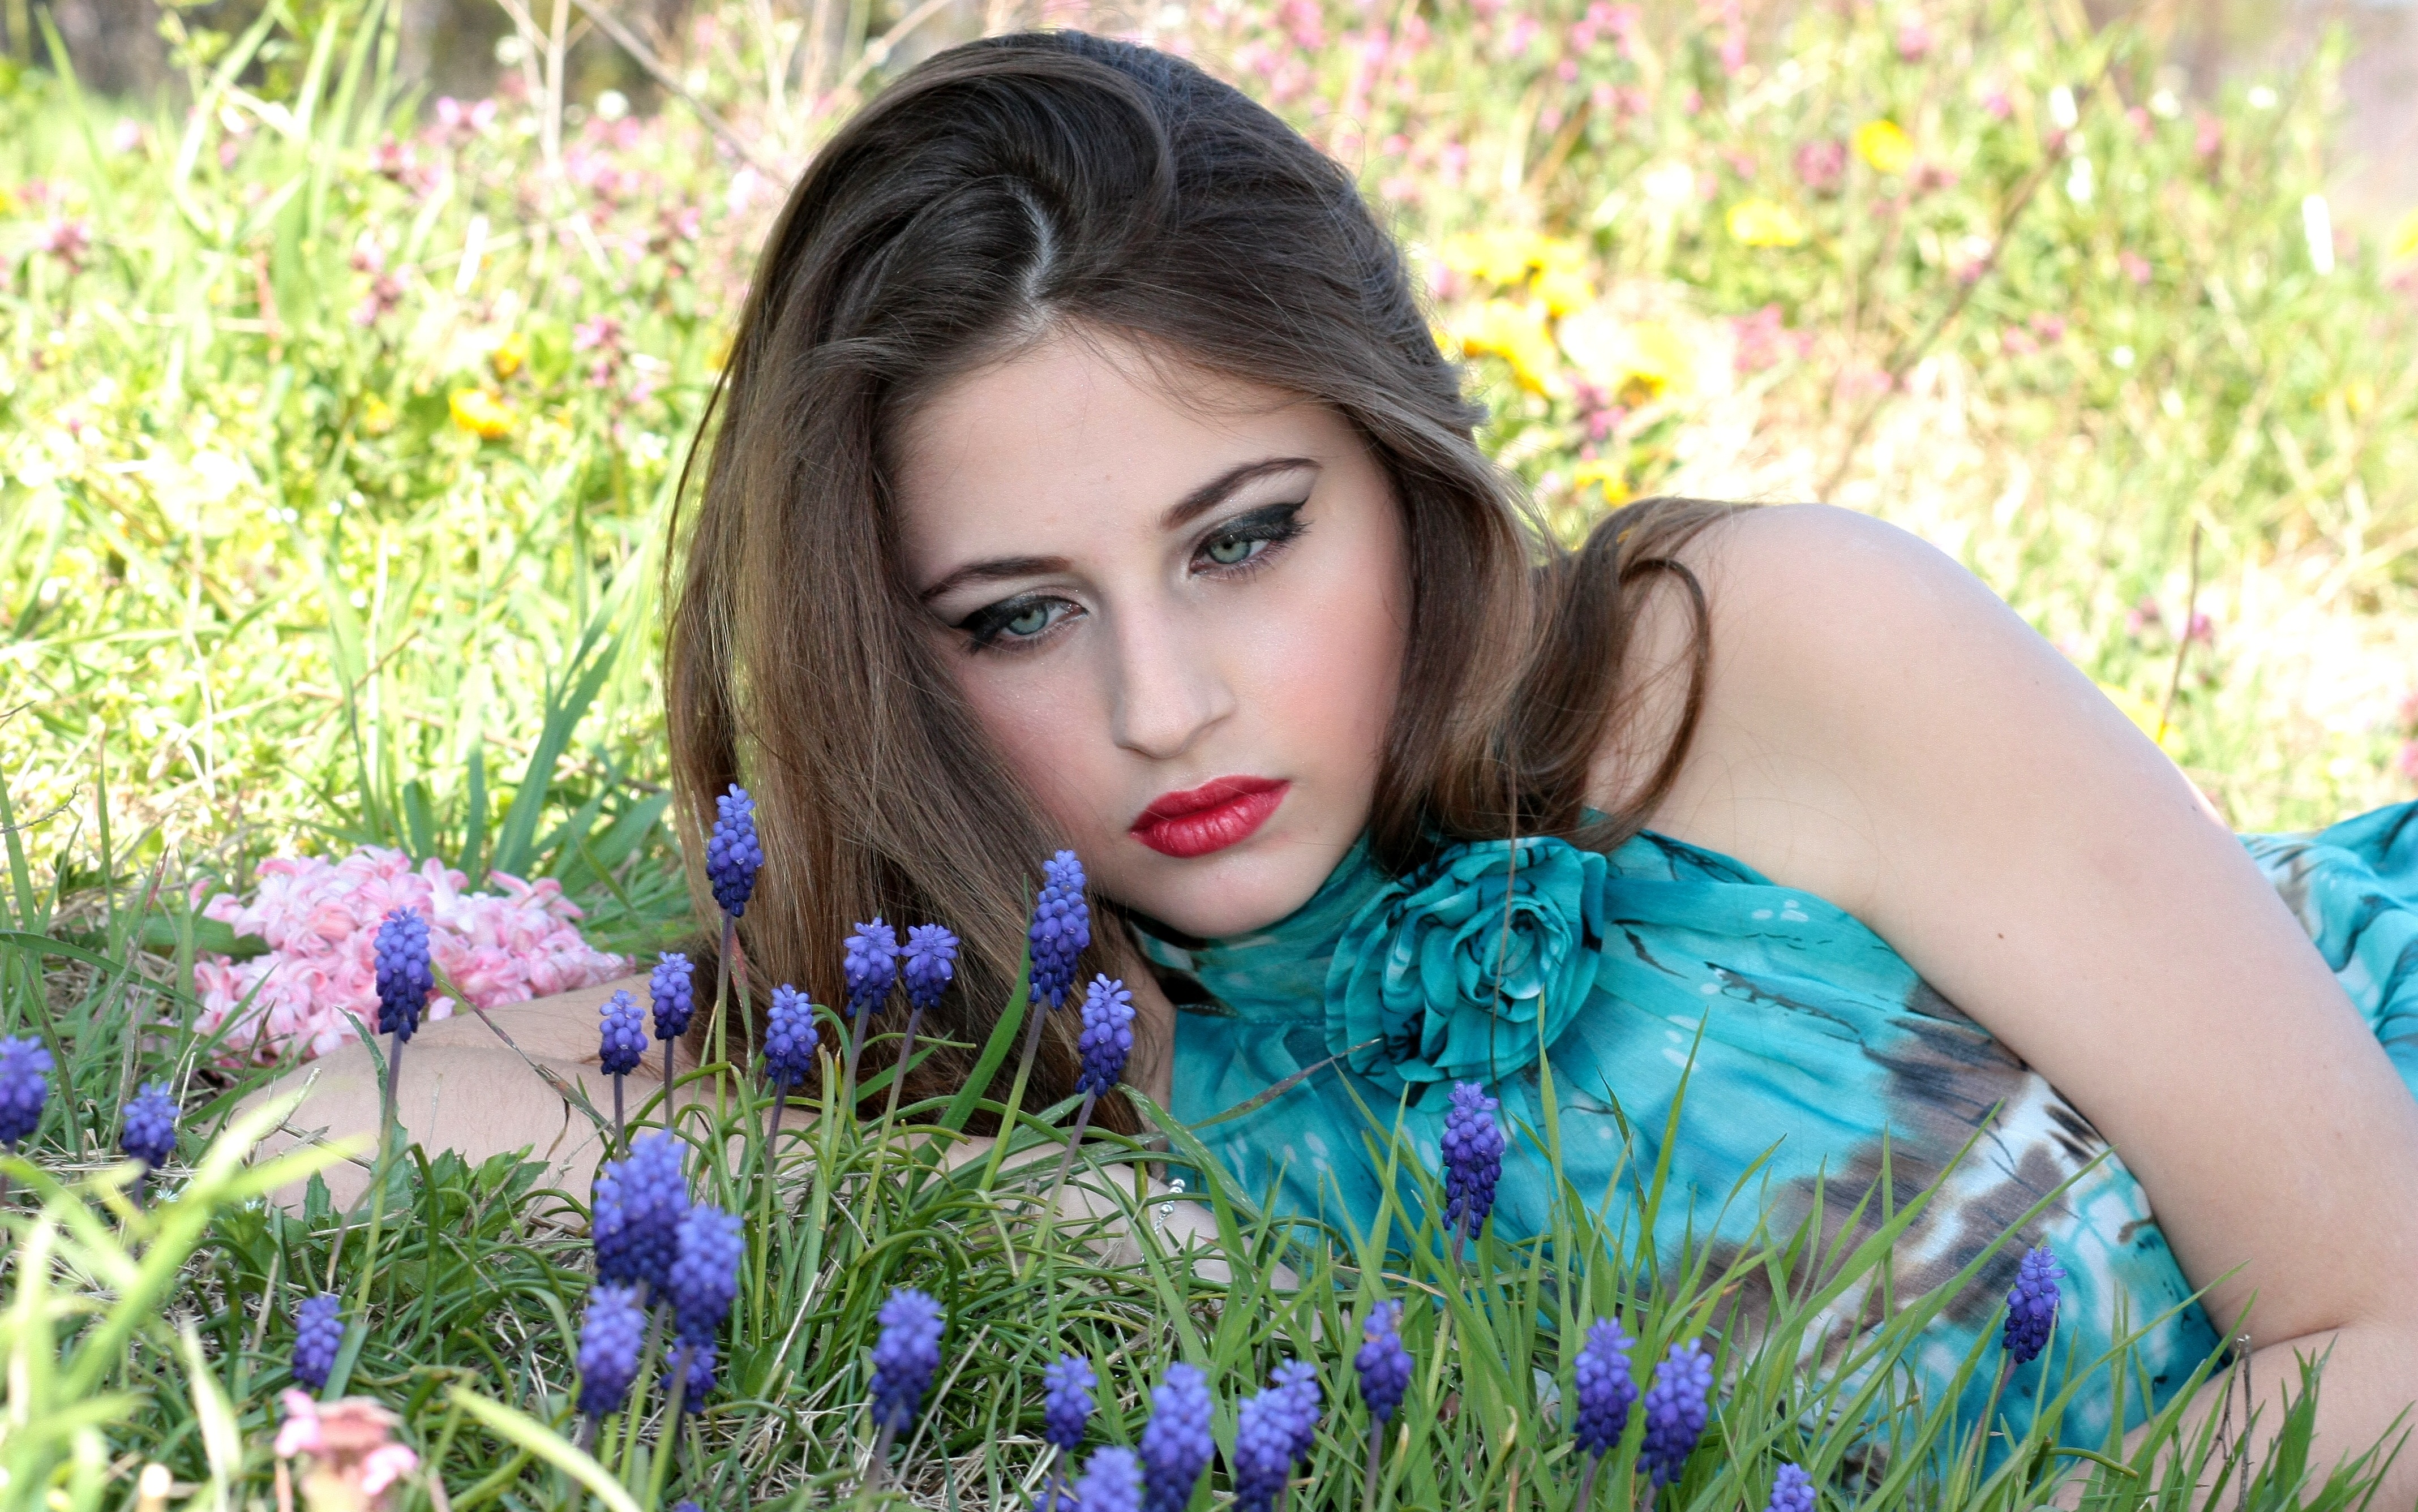
grass, person, plant, girl, woman, field, photography, meadow, flower, model, spring, blue, long hair, flowers, human body, eye, beauty, blue eyes, photo shoot, brown hair, portrait photography